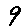
Label: 9